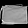
Label: Bag